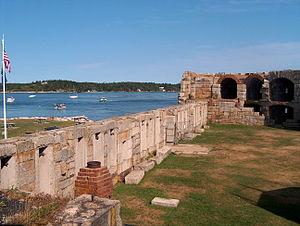
George Popham est un explorateur et colonisateur anglais.